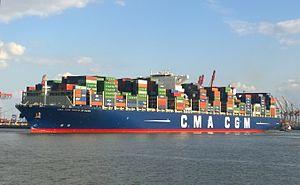
Container Ship CMA CGM Vasco de Gama dans le port de Hambourg en Septembre ici à 2015